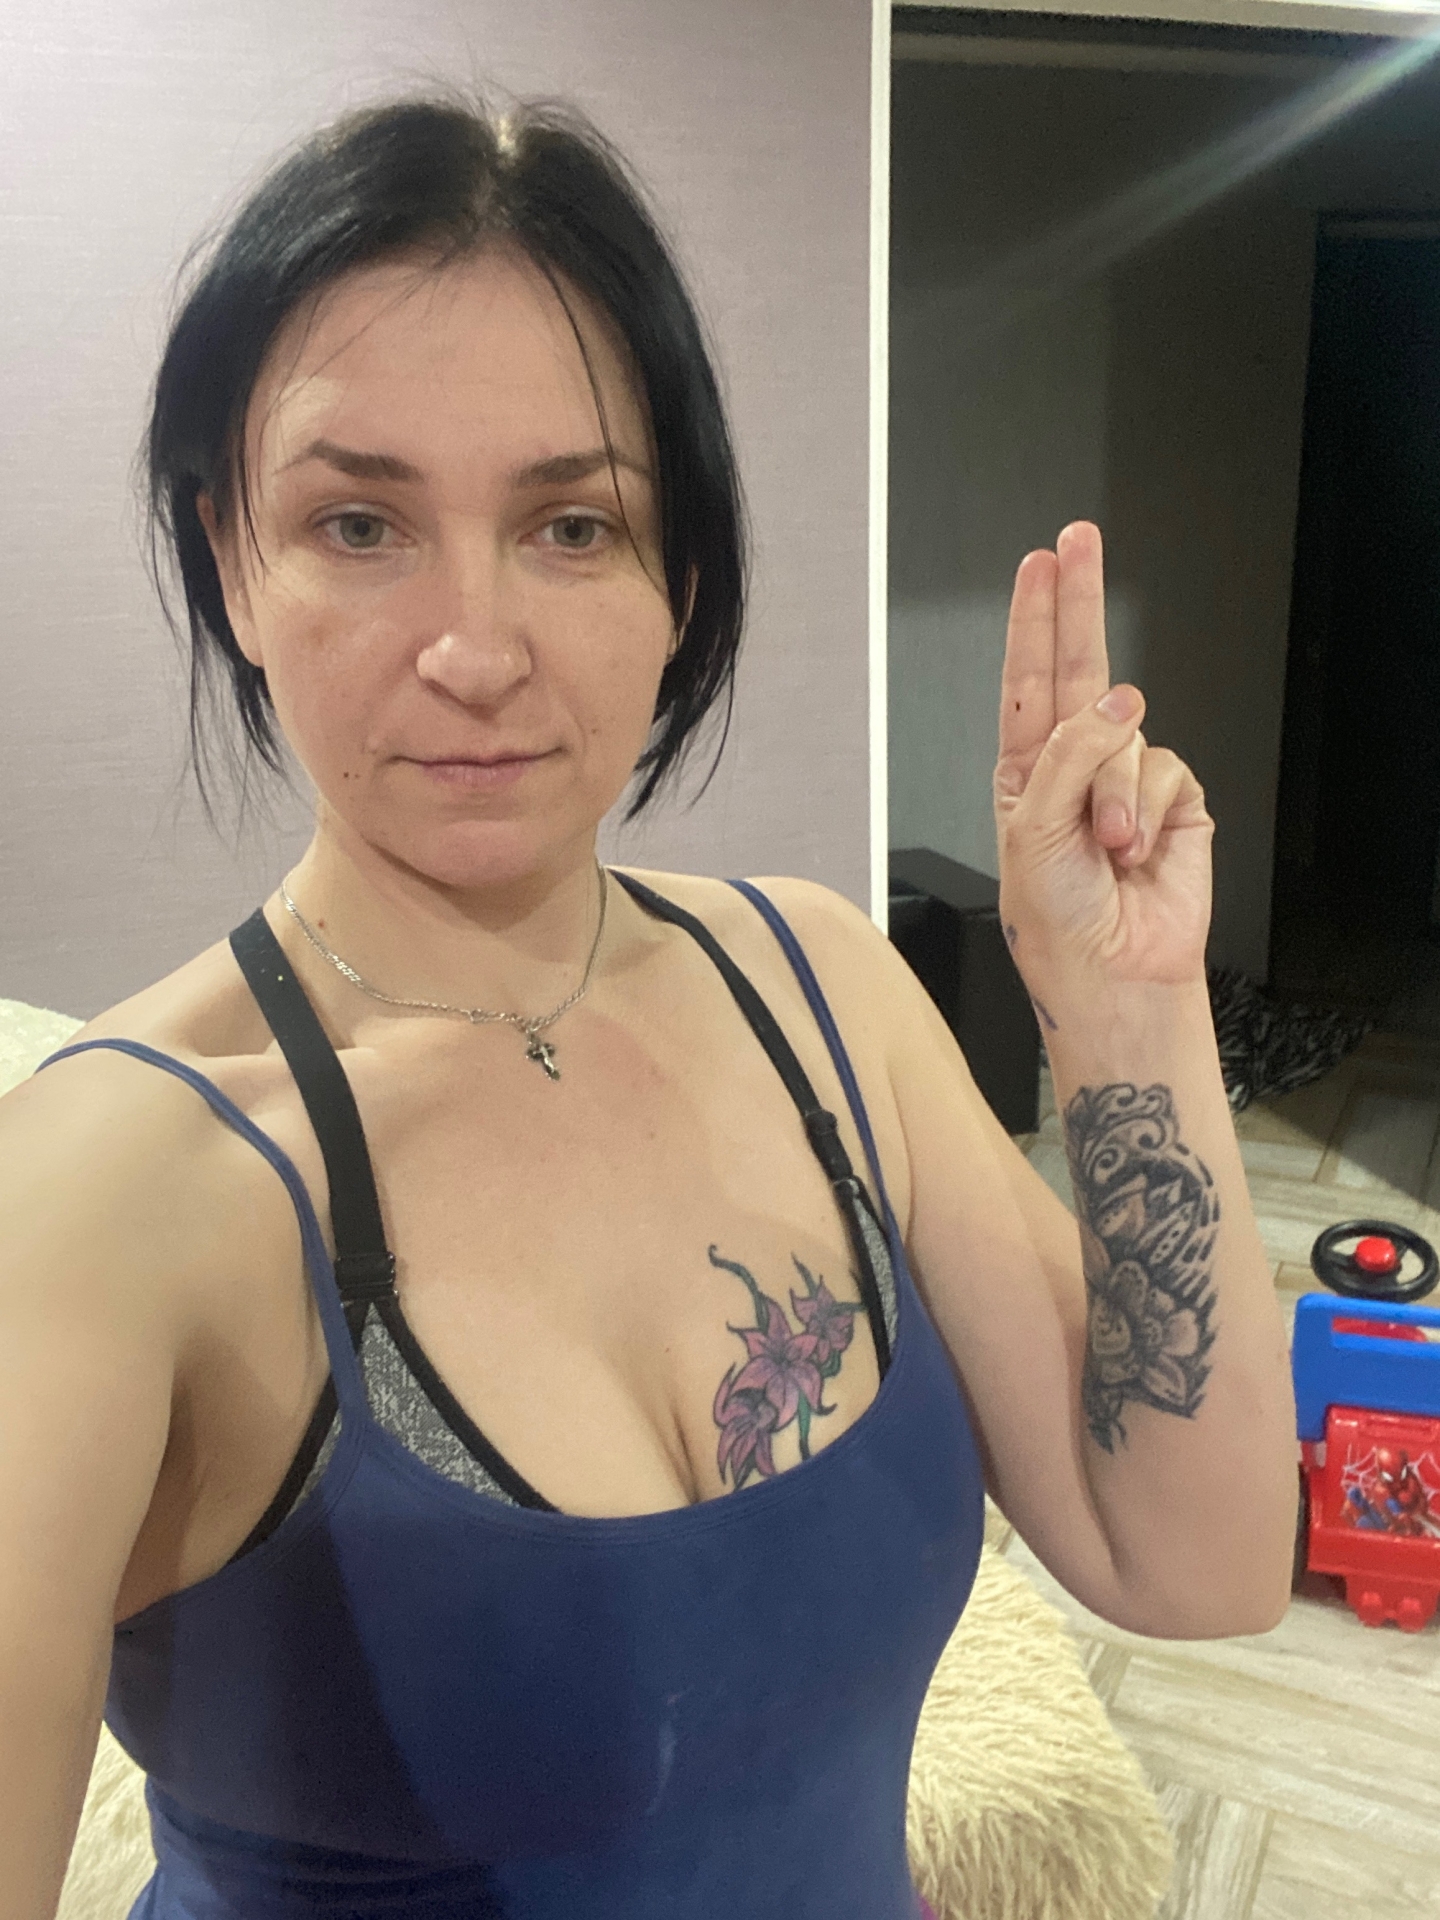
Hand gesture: two_up